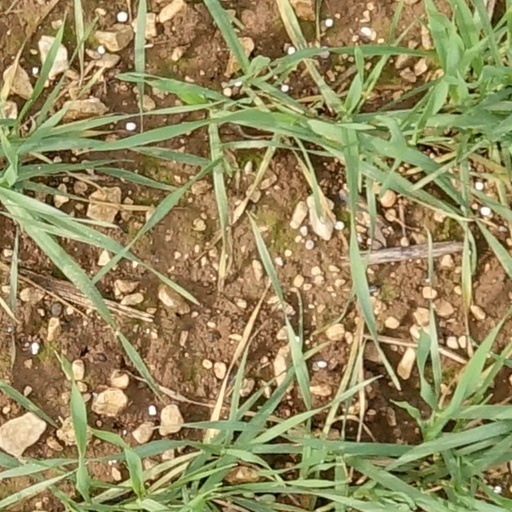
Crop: wheat